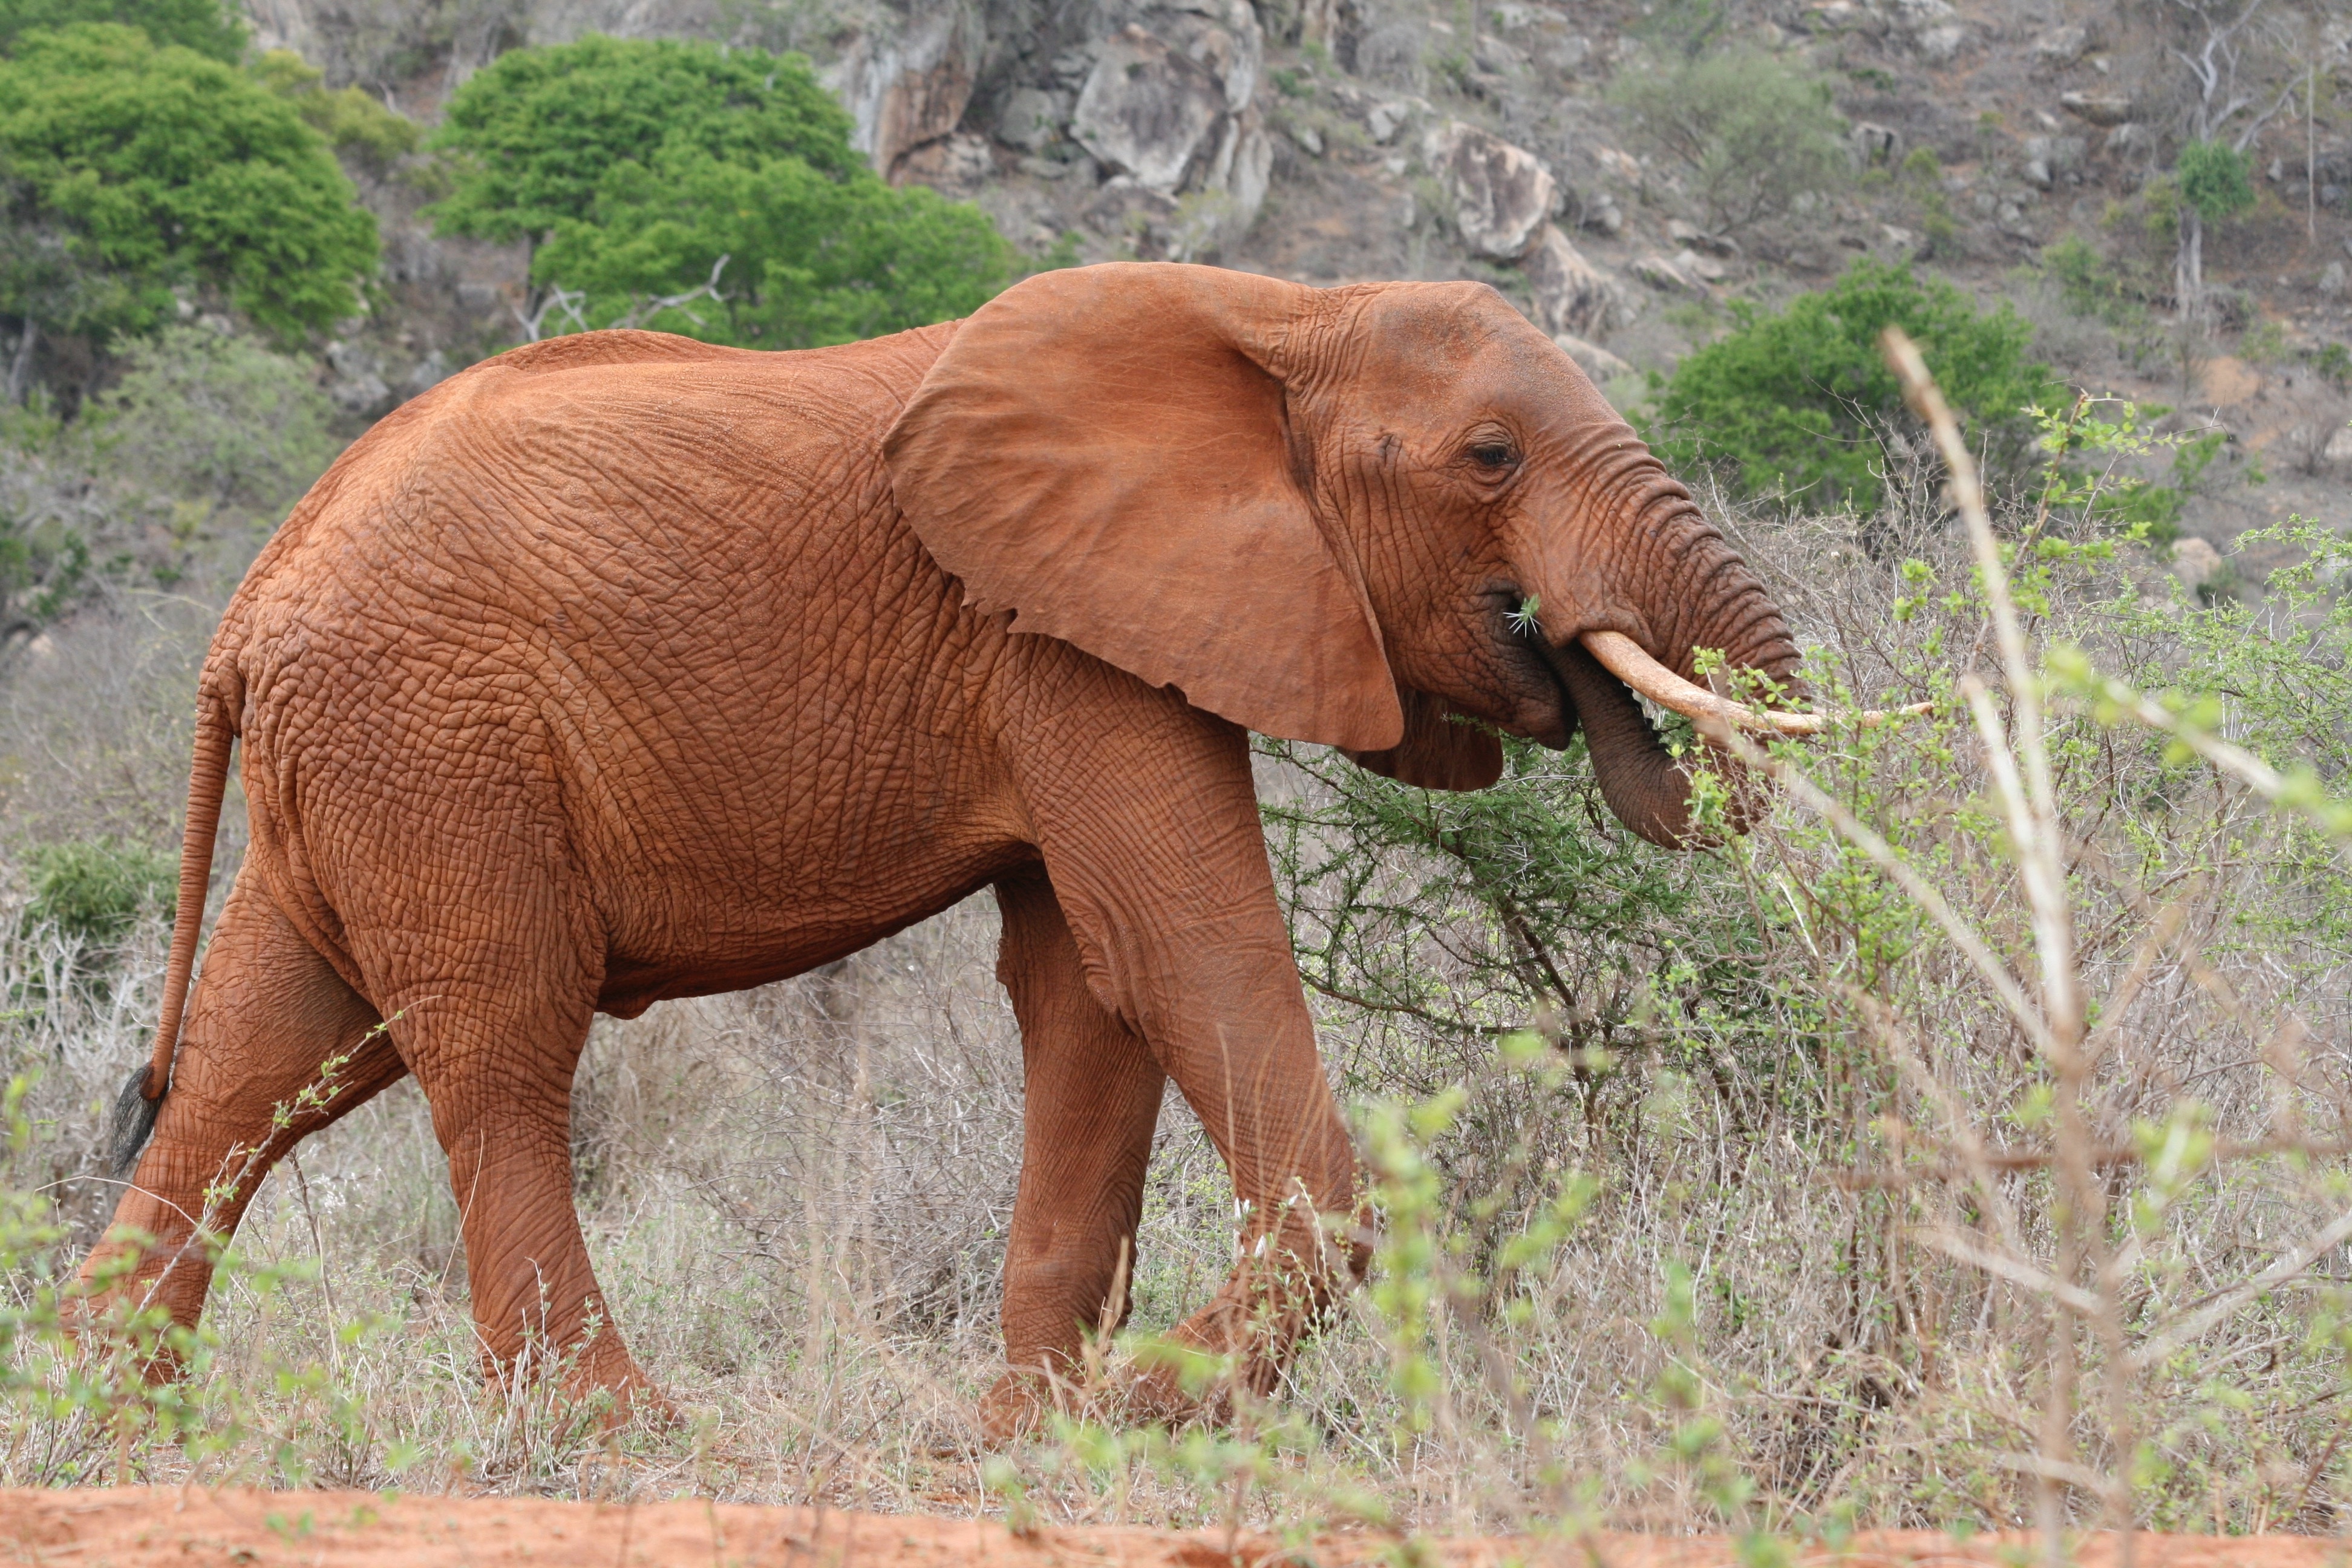
wildlife, food, mammal, fauna, savanna, elephant, vertebrate, safari, kenya, indian elephant, african elephant, elephants and mammoths